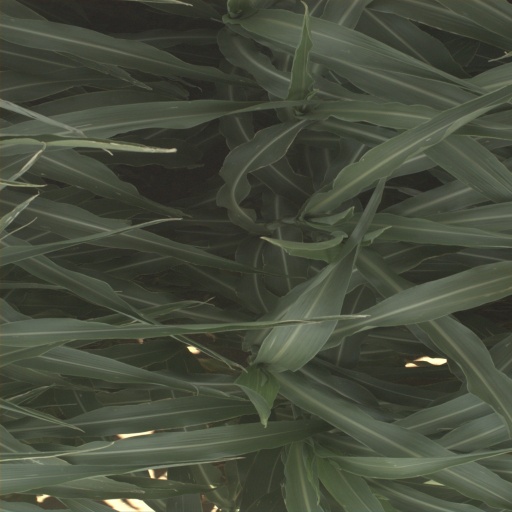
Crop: sorghum